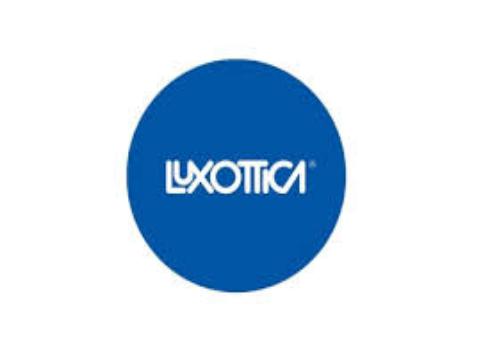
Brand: luxottica
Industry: Necessities